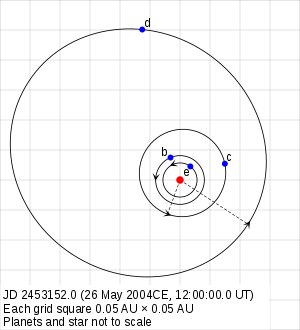
Gliese 581 c / Fysiske karakteristika / Kredsløb
Planeternes kredsløb om Gliese 581. Gliese c er den tredje planet fra stjernen.
Gliese 581 c eller Gl 581 c er en exoplanet, der er i kredsløb om den røde dværgstjerne Gliese 581. Planeten blev opdaget den 4. april 2007 og fundet efterfølgende offentliggjort den 27. april 2007. Det er den tredje planet, der blev opdaget i systemet, og den tredje planet regnet fra stjernen. Med en masse på mindst 5,6 gange Jordens masse, er den klassificeret som en "super-Jord", en kategori, der indeholder planeter med en masse større end Jordens, men mindre end 10 gange Jordens masse. Såfremt det lægges til grund, at planetens masse var tæt på minimummassen som beregnet på grundlag af målinger af radialhastigheden, var Gliese 581 c ved opdagelsen den hidtil letteste exoplanet i kredsløb om en stjerne i hovedserien. Den 21. april 2009 blev det imidleetid offentliggjort, at der var fundet yderligere en exoplanet i systemet, Gliese 581 e, der er mindre. Gliese 581 e med en masse på 1,9 gange Jordens masse anses i dag at være den hidtil mindste exoplanet om en stjerne i hovedserien.